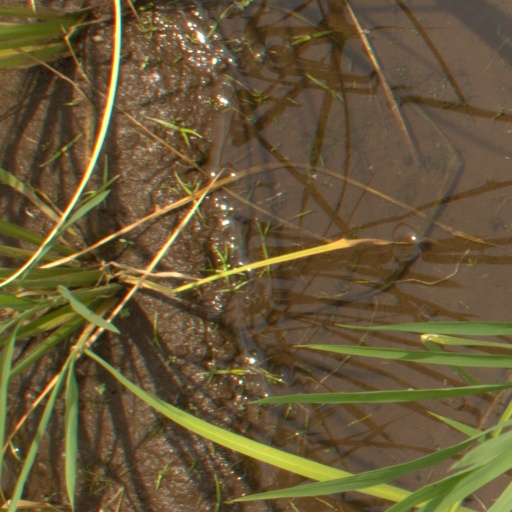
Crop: rice